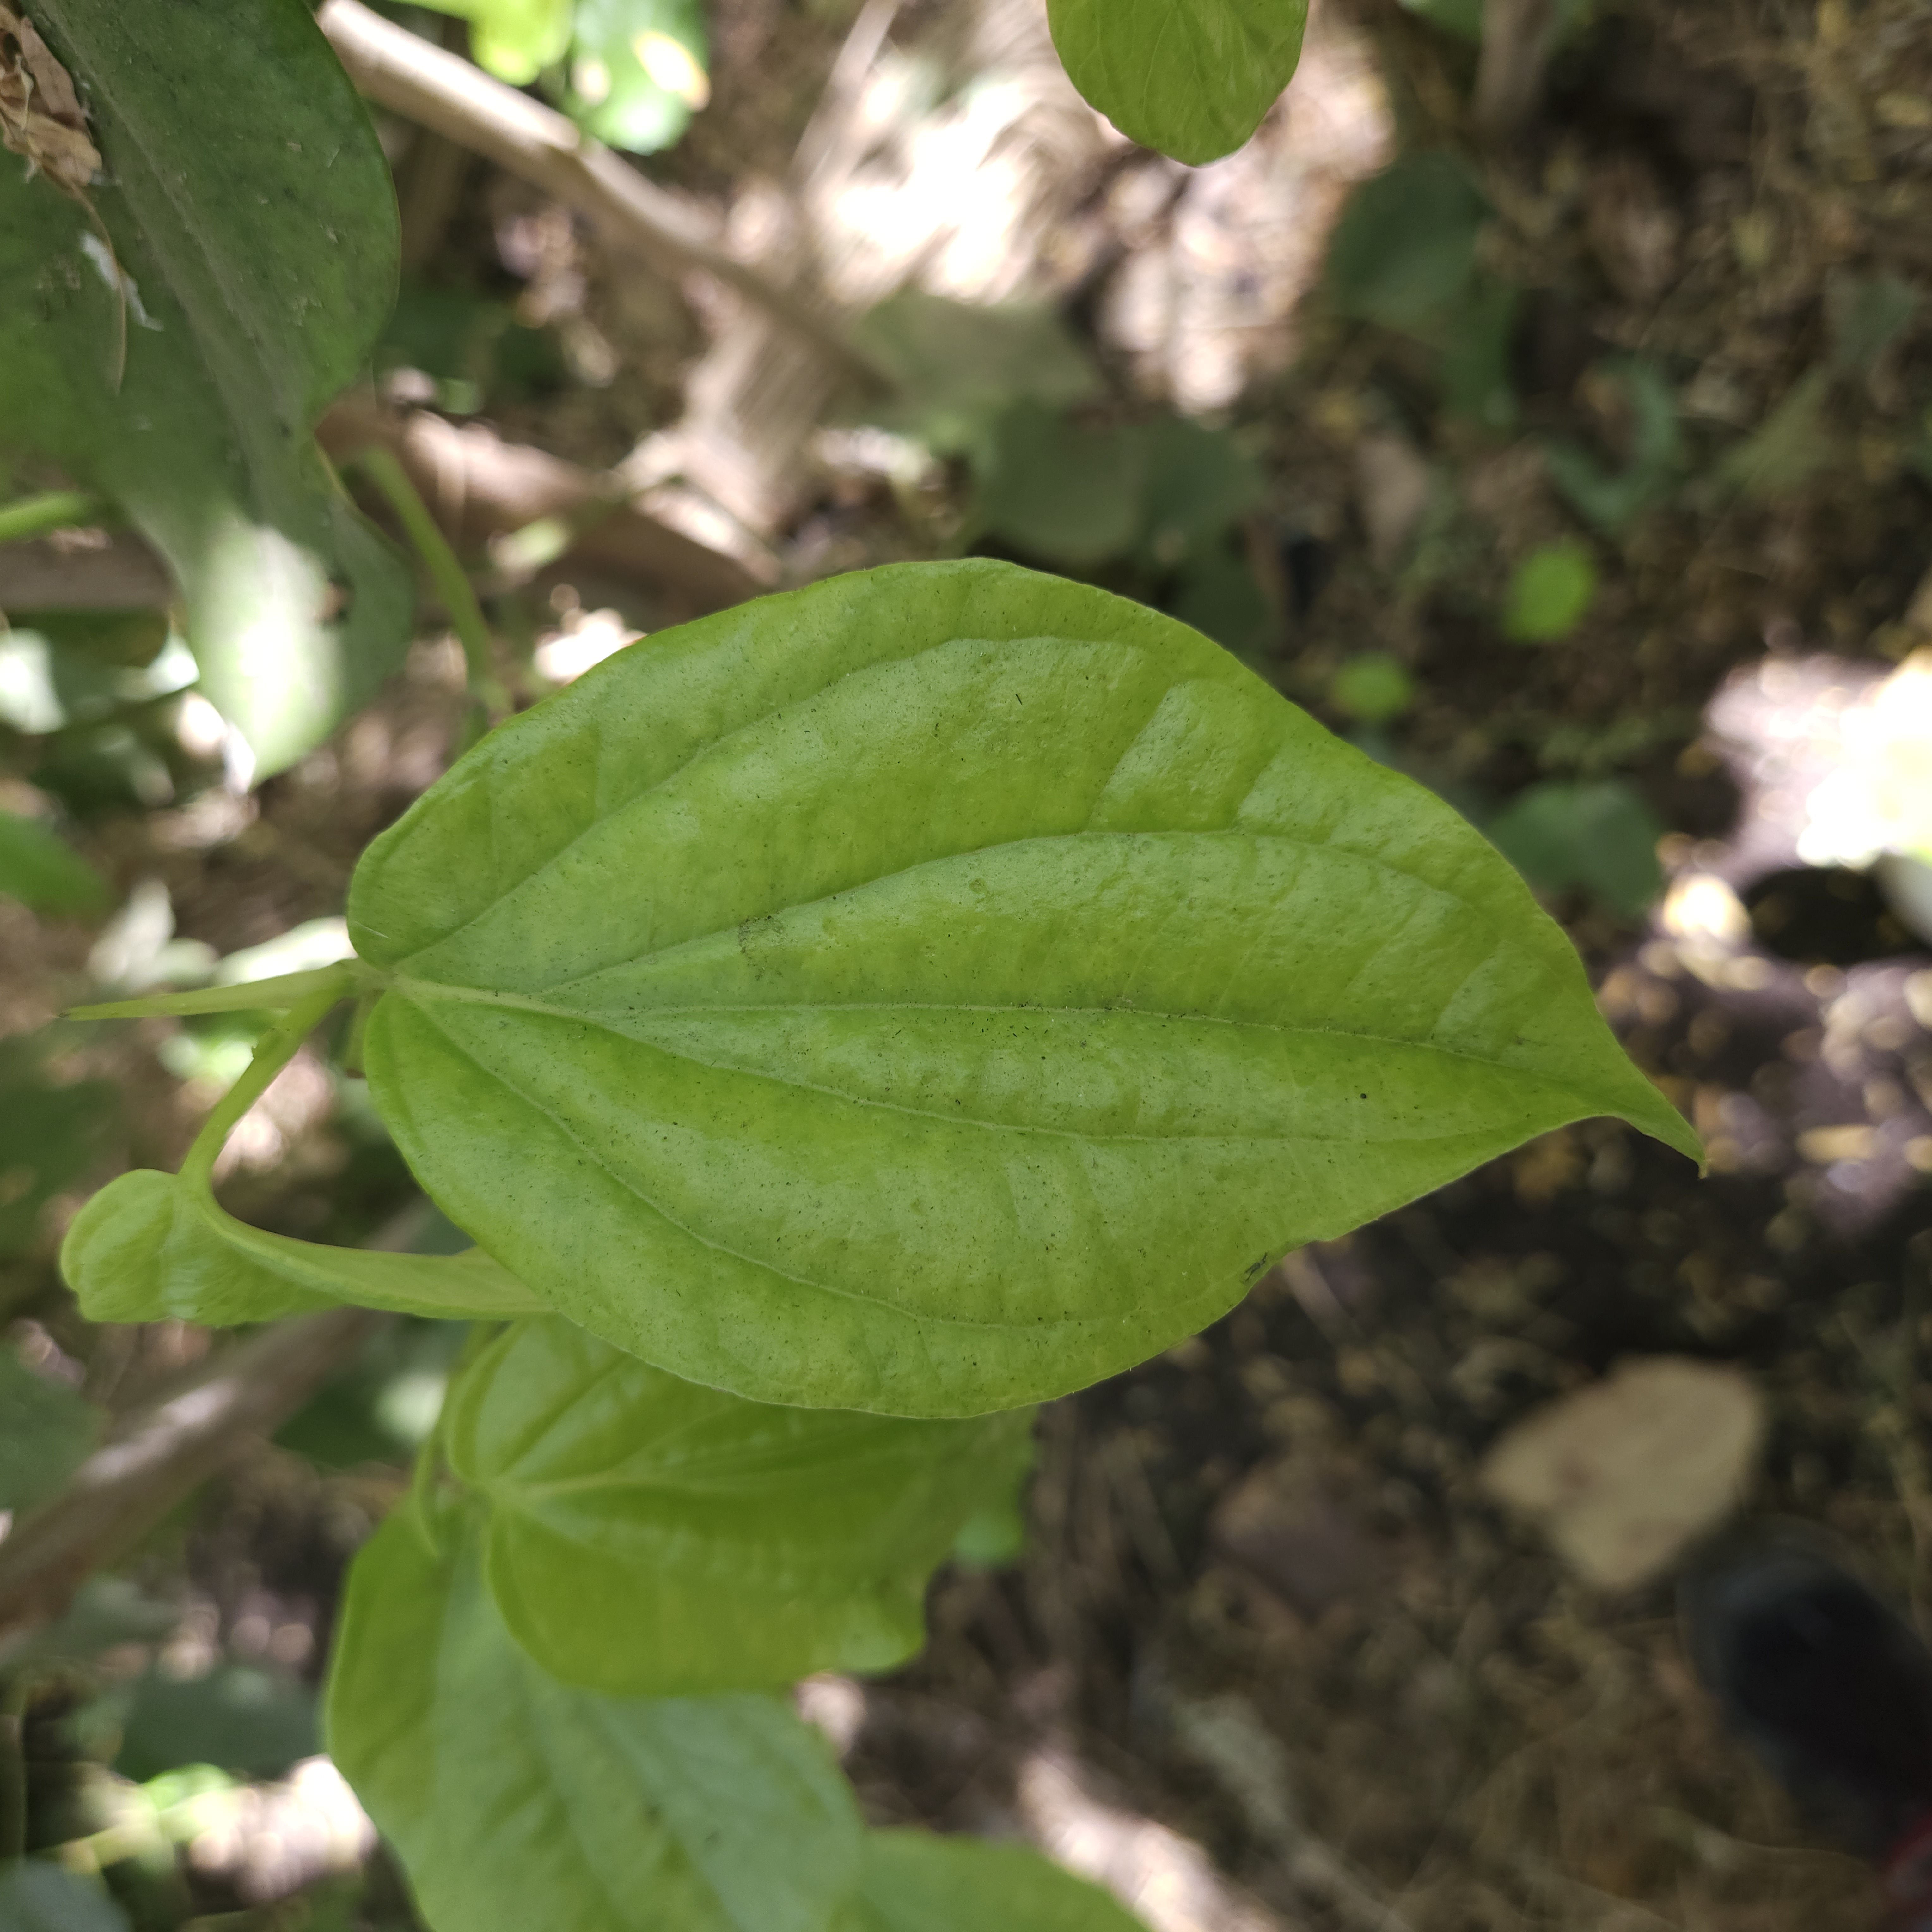
Label: Healthy